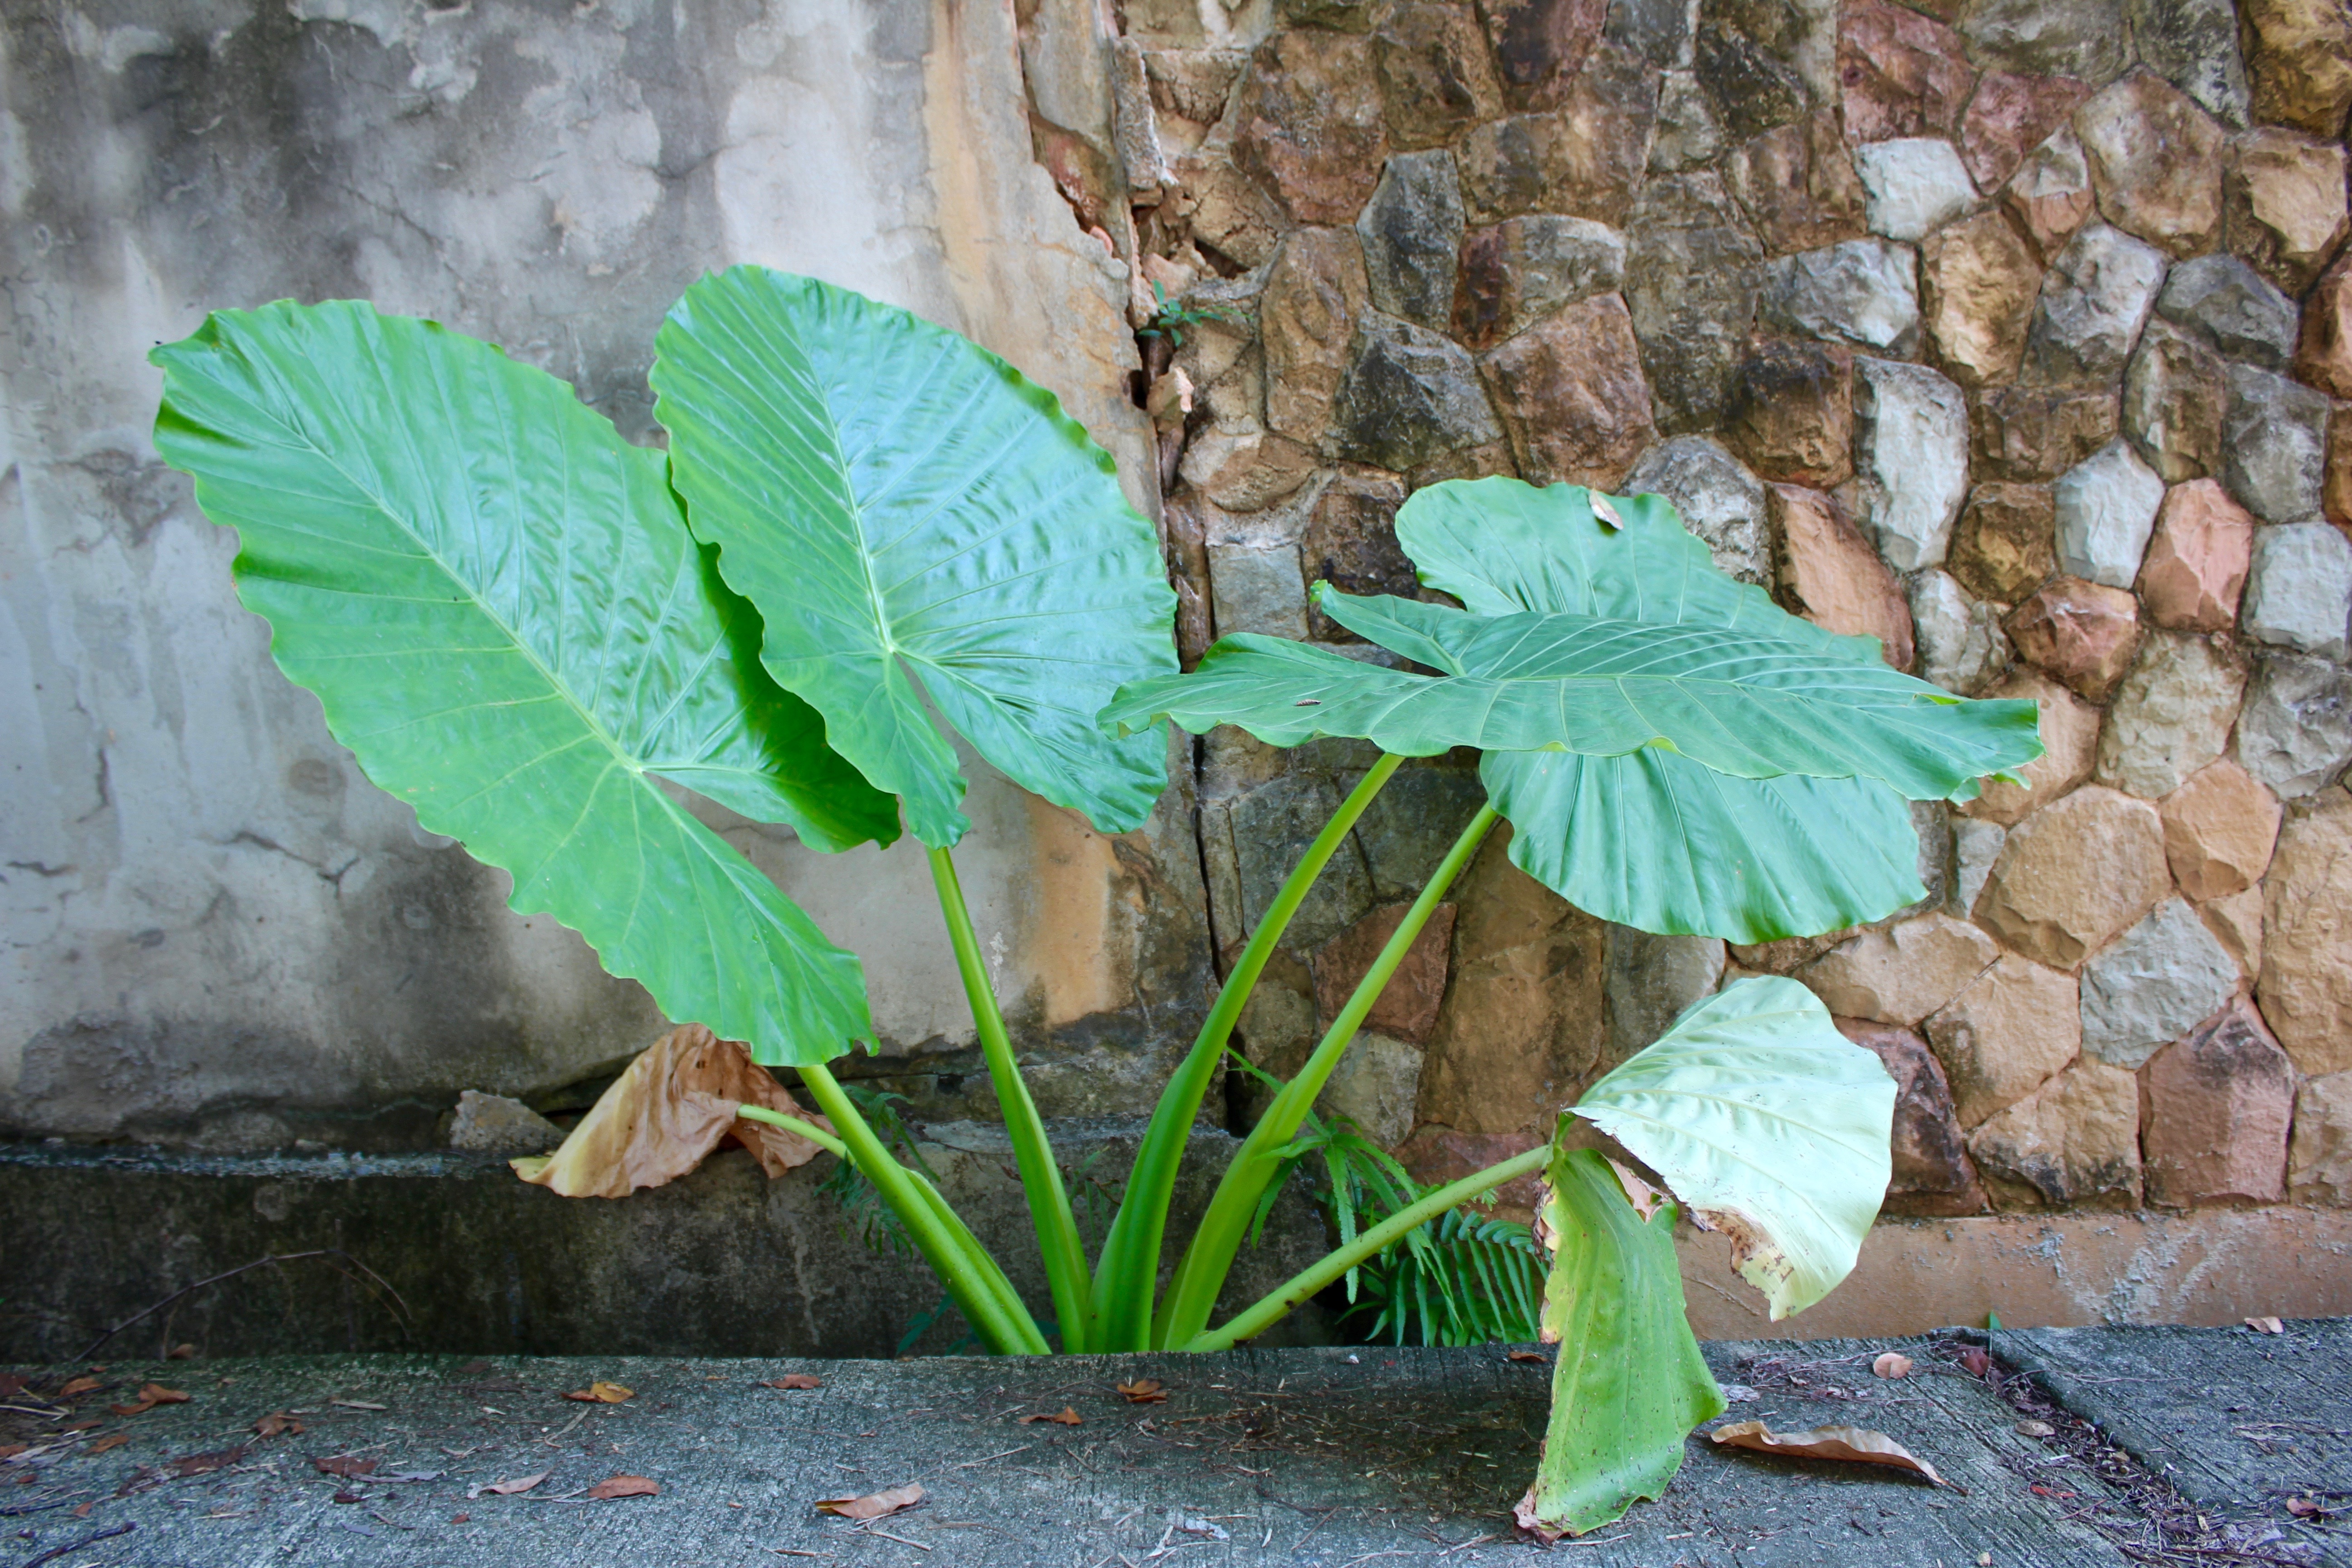
tree, nature, plant, palm tree, leaf, flower, green, palm, tropical, autumn, botany, garden, flora, frond, exotic, flowering plant, palm leaf, palm fronds, land plant